Aly Michalka

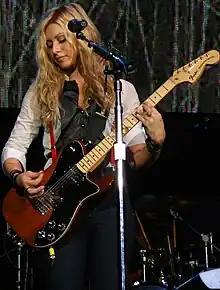
Michalka performing in 2007

Michalka and her sister AJ formed the musical duo Aly & AJ in 2004. They released their first album, "Into the Rush", on August 16, 2005. In September 2006, they released a holiday album, "Acoustic Hearts of Winter", featuring cover songs and two original songs. In July 2007, their third album, "Insomniatic", was released, featuring the Billboard top 20 hit single, "Potential Breakup Song". The duo changed their name to 78violet and were set to release a fourth album in early 2010, but the project never materialized following their departure from Hollywood Records. Several years later, in the summer of 2013, they returned with new music, releasing their first single, "Hothouse", on July 8, 2013. In December 2015, they confirmed that they had returned to their original name, "Aly & AJ". In April 2016, they confirmed plans to release new music for an upcoming studio album.